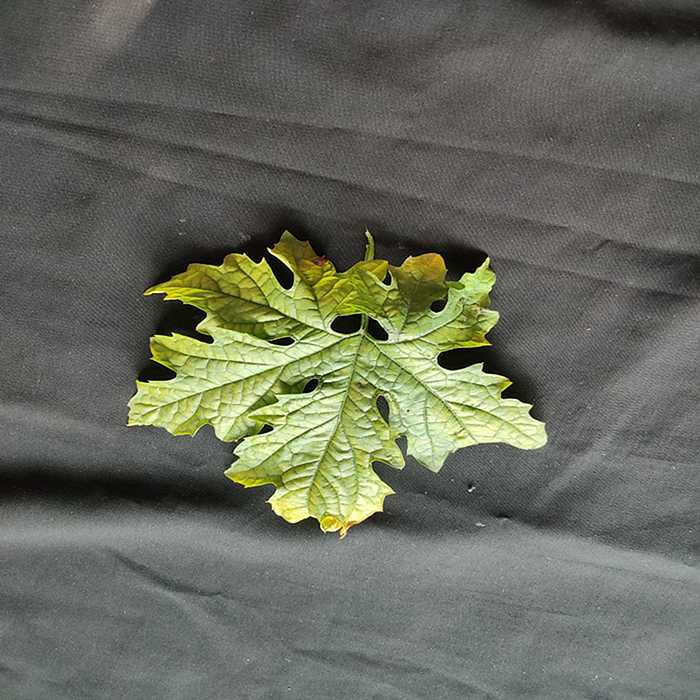
Plant: Bitter Gourd
Label: Mosaic virus